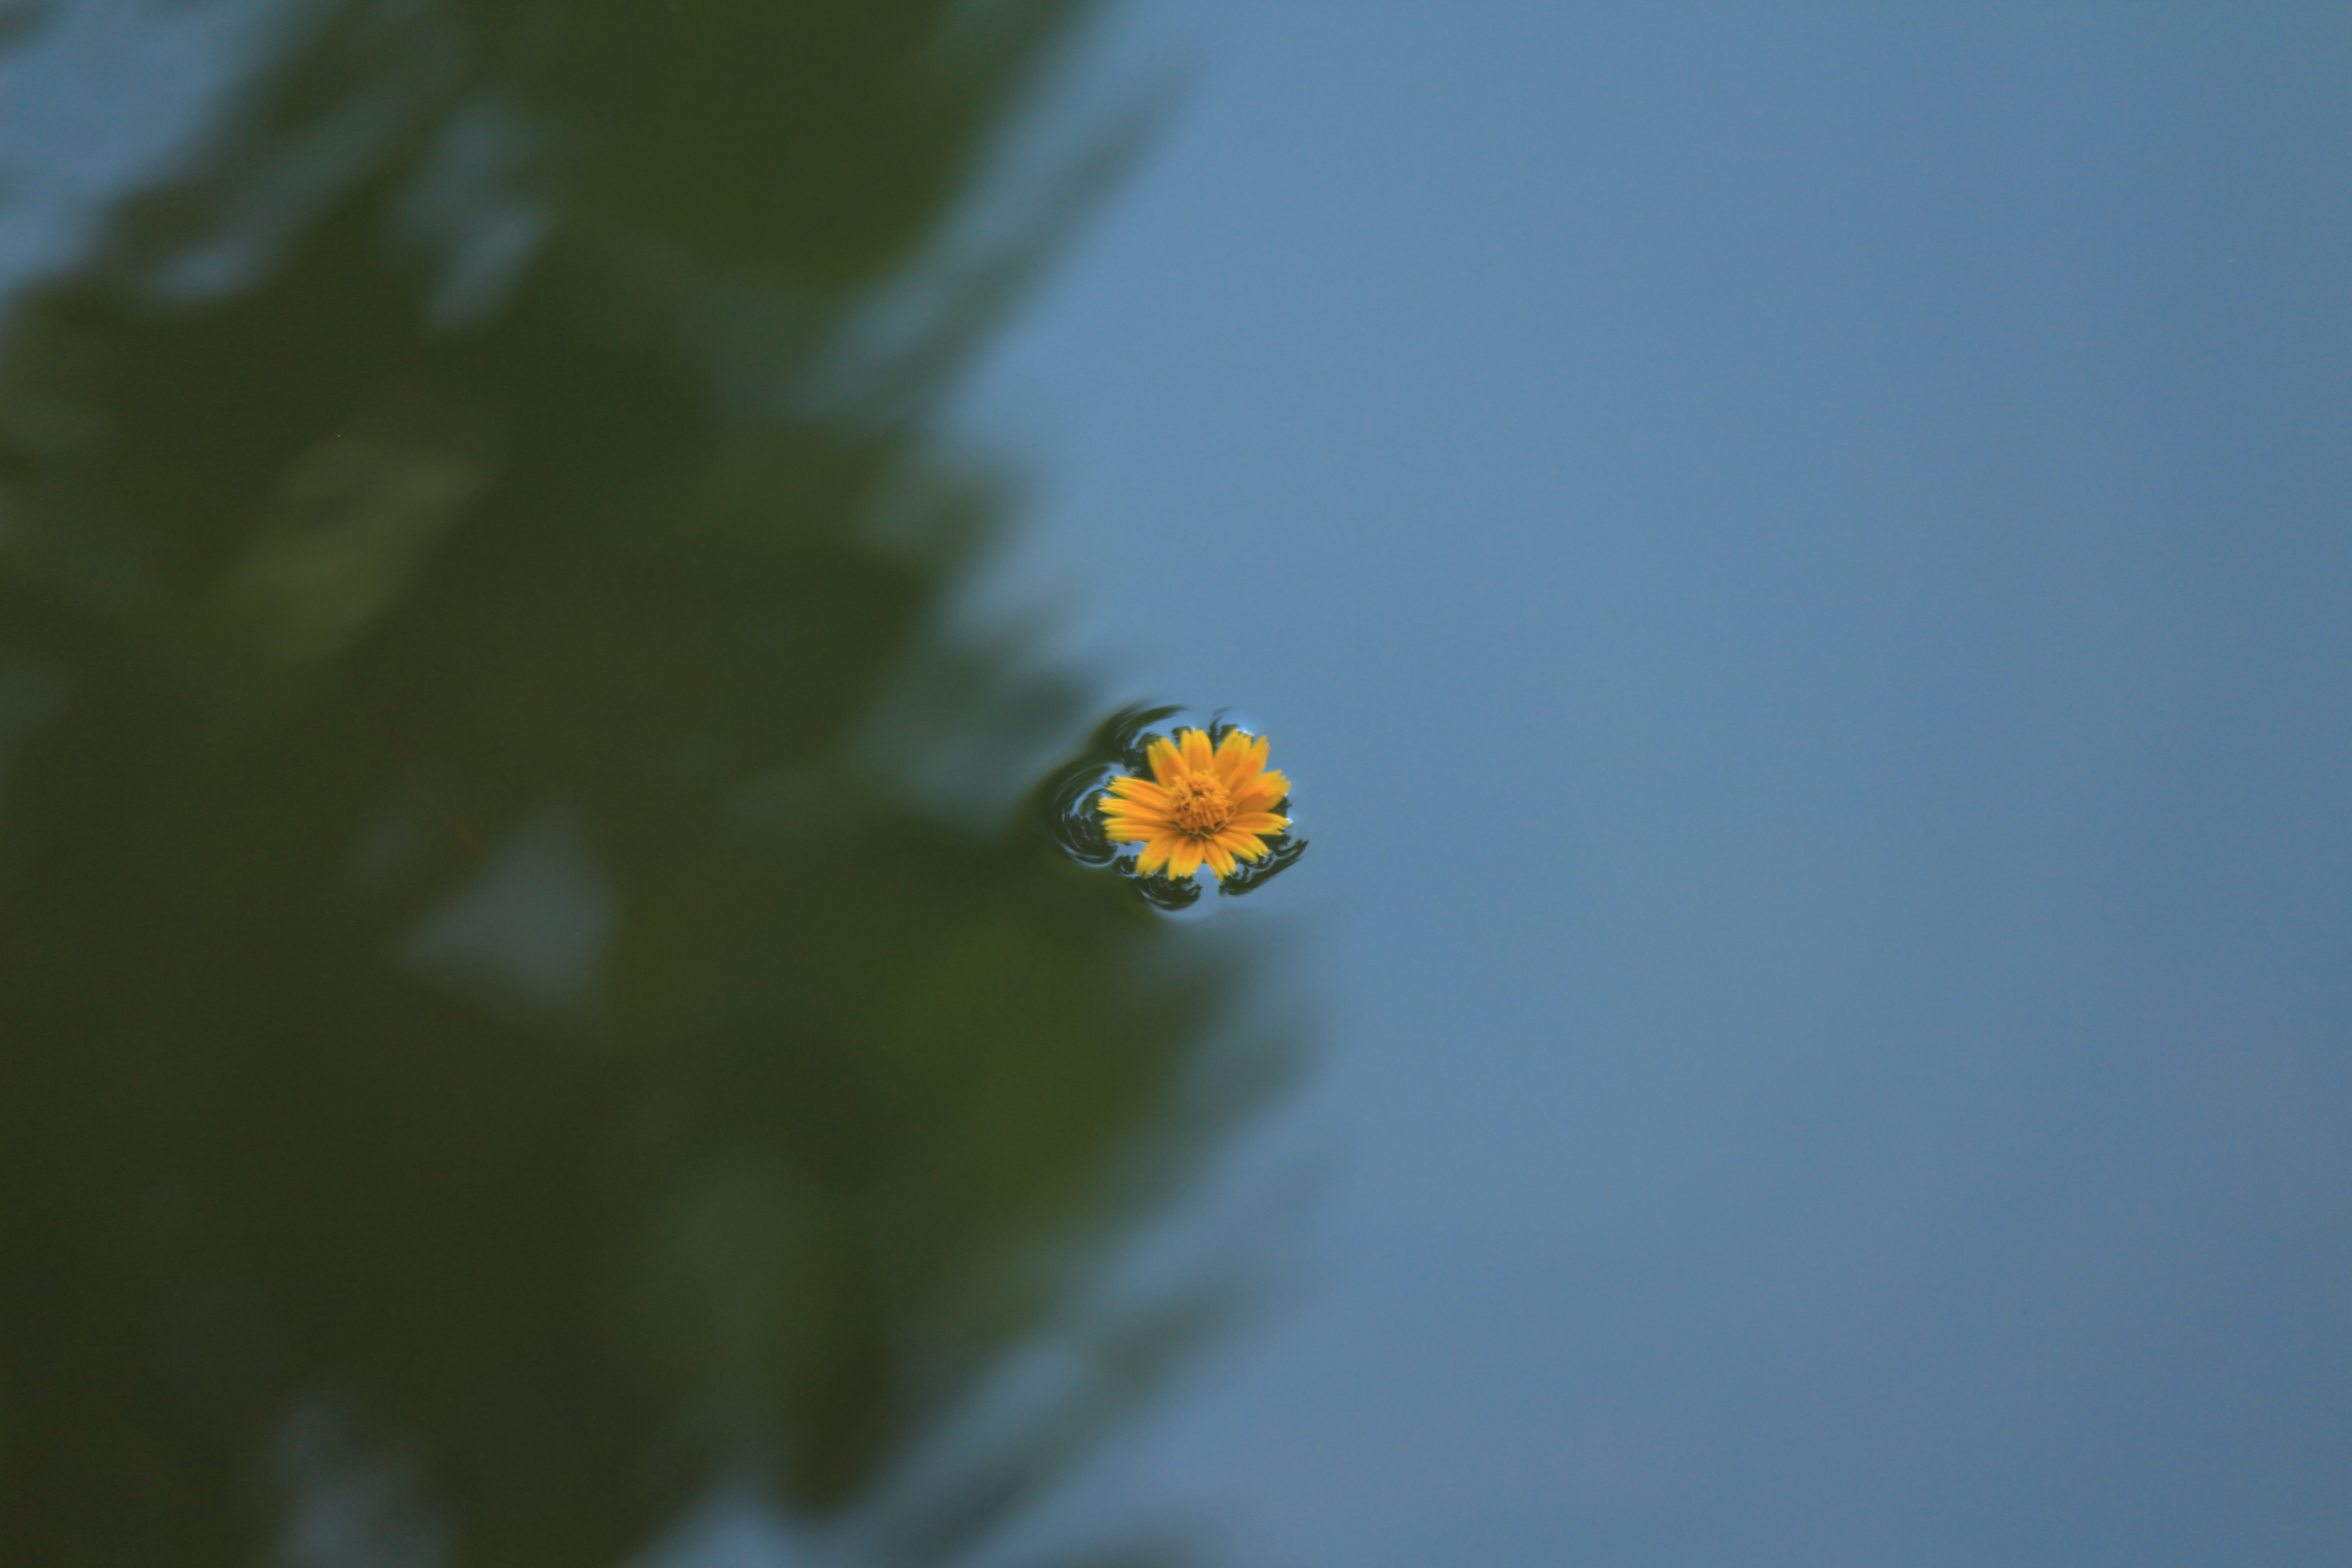
water, nature, plant, sky, photography, leaf, flower, green, reflection, insect, floating, yellow, close up, macro photography, atmosphere of earth